Thousand Oaks Civic Arts Plaza

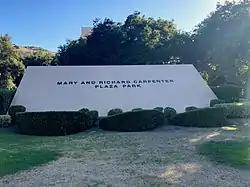
An adjacent park is named for Richard Carpenter and his wife Mary.

Constructed in 1994 at cost of $63.8 million, the site was formerly Jungleland. The project was designed by AIA Gold Medal architect Antoine Predock in combined Postmodern and Modern architecture styles including large sculptures mounted to the sides of the building.